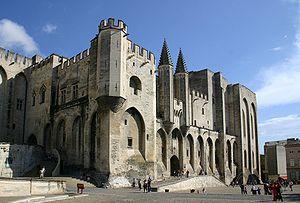
Façade principale du Palais des Papes à Avignon.
Le Vaucluse est un département français situé dans la région Provence-Alpes-Côte d'Azur. L'Insee et la Poste lui attribuent le code 84. L'altitude maximum s'élève à 1 912 mètres sur le mont Ventoux. Ses habitants sont appelés les Vauclusiens.
La France, en forme longue depuis 1875 la République française, est un État souverain transcontinental dont le territoire métropolitain est situé en Europe de l'Ouest. Ce dernier a des frontières terrestres avec la Belgique, le Luxembourg, l'Allemagne, la Suisse, l'Italie, l'Espagne et les deux principautés d'Andorre et de Monaco. La France dispose aussi d'importantes façades maritimes sur l'Atlantique et la Méditerranée. Son territoire ultramarin s'étend dans les océans Indien, Atlantique et Pacifique ainsi qu'en Amérique du Sud, et a des frontières terrestres avec le Brésil, le Suriname et les Pays-Bas.
Avignon est une ville du sud de la France, située au confluent du Rhône et de la Durance. C'est la ville où siège le conseil du Grand Avignon. Avignon est le chef-lieu de l'arrondissement d'Avignon et du département de Vaucluse. Ses habitants s'appellent les Avignonnais.
Avignon n’est pas seulement un centre administratif, c’est une vitrine artistique et culturelle de premier plan. Avignon est aussi une ville au riche patrimoine. « Ville d'art » jusqu'à la disparition de ce label en 2005 au profit du réseau des Villes et Pays d'Art et d'Histoire, la municipalité n'a pas été incluse dans ce nouveau réseau.
Les vins des papes d'Avignon sont ceux que les neuf pontifes qui choisirent cette cité comme résidence choisirent pour approvisionner leur table et celles de la Cour pontificale. En effet, au début du XIVᵉ siècle, pour fuir la lutte entre Guelfes et Gibelins, la papauté délaissa Rome et s’installa sur les rives du Rhône à Avignon. Pour certains, comme Pétrarque, commença dès lors l’exil de Babylone et le poète vauclusien n’eut pas de termes assez vifs pour décrire Avignon, sentine de tous les vices.
Même si le département français de Vaucluse ne fut créé que le 25 juin 1793, l'histoire du territoire qu'il recouvre est riche et beaucoup plus ancienne.